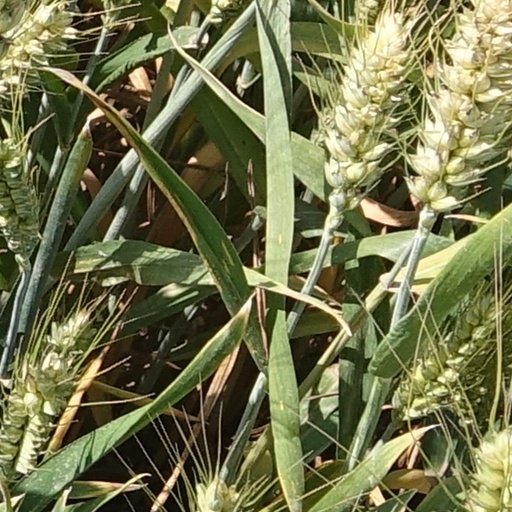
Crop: wheat